New Zealand–Philippines relations

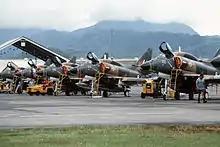
RNZAF A-4 Skyhawks of No. 75 Squadron in Clark Air Base, Luzon in The Philippines.

New Zealand and the Philippines fought together during the Korean War (1950–1953) under a UN-led police action to counter a North Korean invasion of South Korea.